Dr. Dot

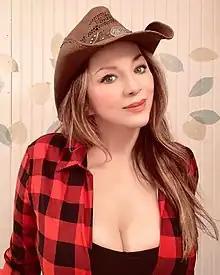
Dr. Dot at home in New Jersey, USA

Dorothy Stein (born October 19, 1967), better known as Dr. Dot, is an American massage therapist. Dubbed the "rock and roll masseuse" and the "masseuse to the stars," Stein is known for her signature "Bite Massage" and her long-list of music industry clientele, including the likes of David Bowie, Simon Cowell, and Katy Perry.